Suicide

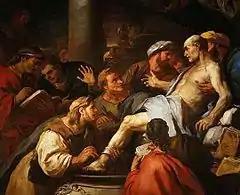
"The Death of Seneca" (1684), painting by Luca Giordano, depicting the suicide of Seneca the Younger in Ancient Rome

The "Caring Letters" model of suicide prevention involved mailing short letters that expressed the researchers' interest in the recipients without pressuring them to take any action. The intervention reduced deaths by suicide, as proven through a randomized controlled trial. The technique involves letters sent from a researcher who had spoken at length with the recipient during a suicidal crisis. The typewritten form letters were brief – sometimes as short as two sentences – personally signed by the researcher, and expressed interest in the recipient without making any demands. They were initially sent monthly, eventually decreasing in frequency to quarterly letters; if the recipient wrote back, then an additional personal letter was mailed.